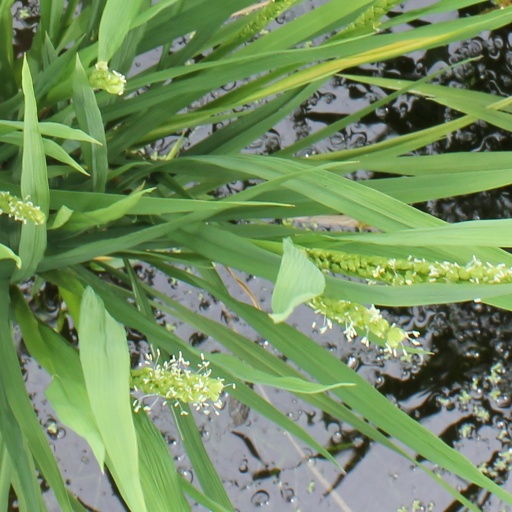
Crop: rice